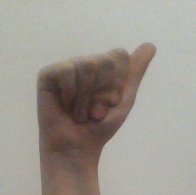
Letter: dhad